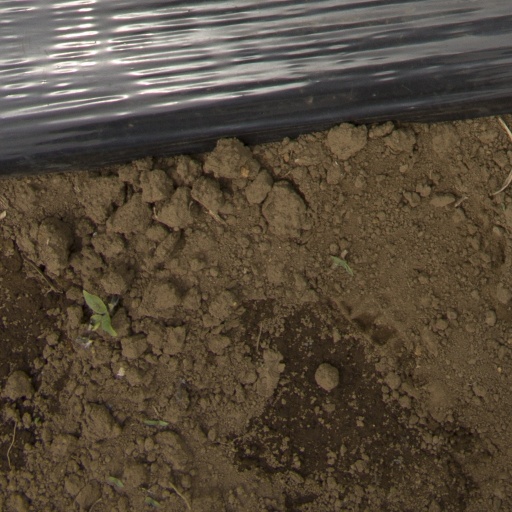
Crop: Jerusalem artichoke